William Doxford & Sons

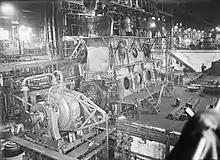
The engine shop at Doxford's shipyard during the Second World War: the diesel engine of a merchant ship is undergoing tests.

Doxford was a major British shipbuilder. It also made marine diesel engines, the last of which it built in 1980.